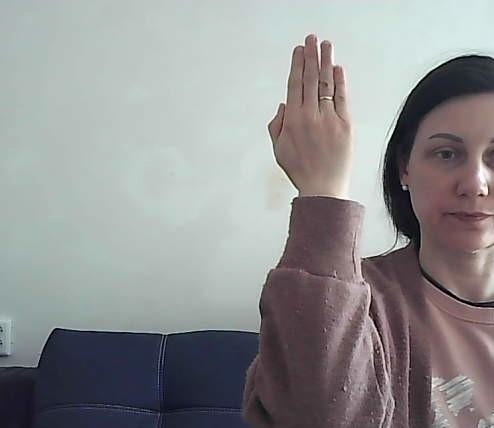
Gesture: stop_inverted